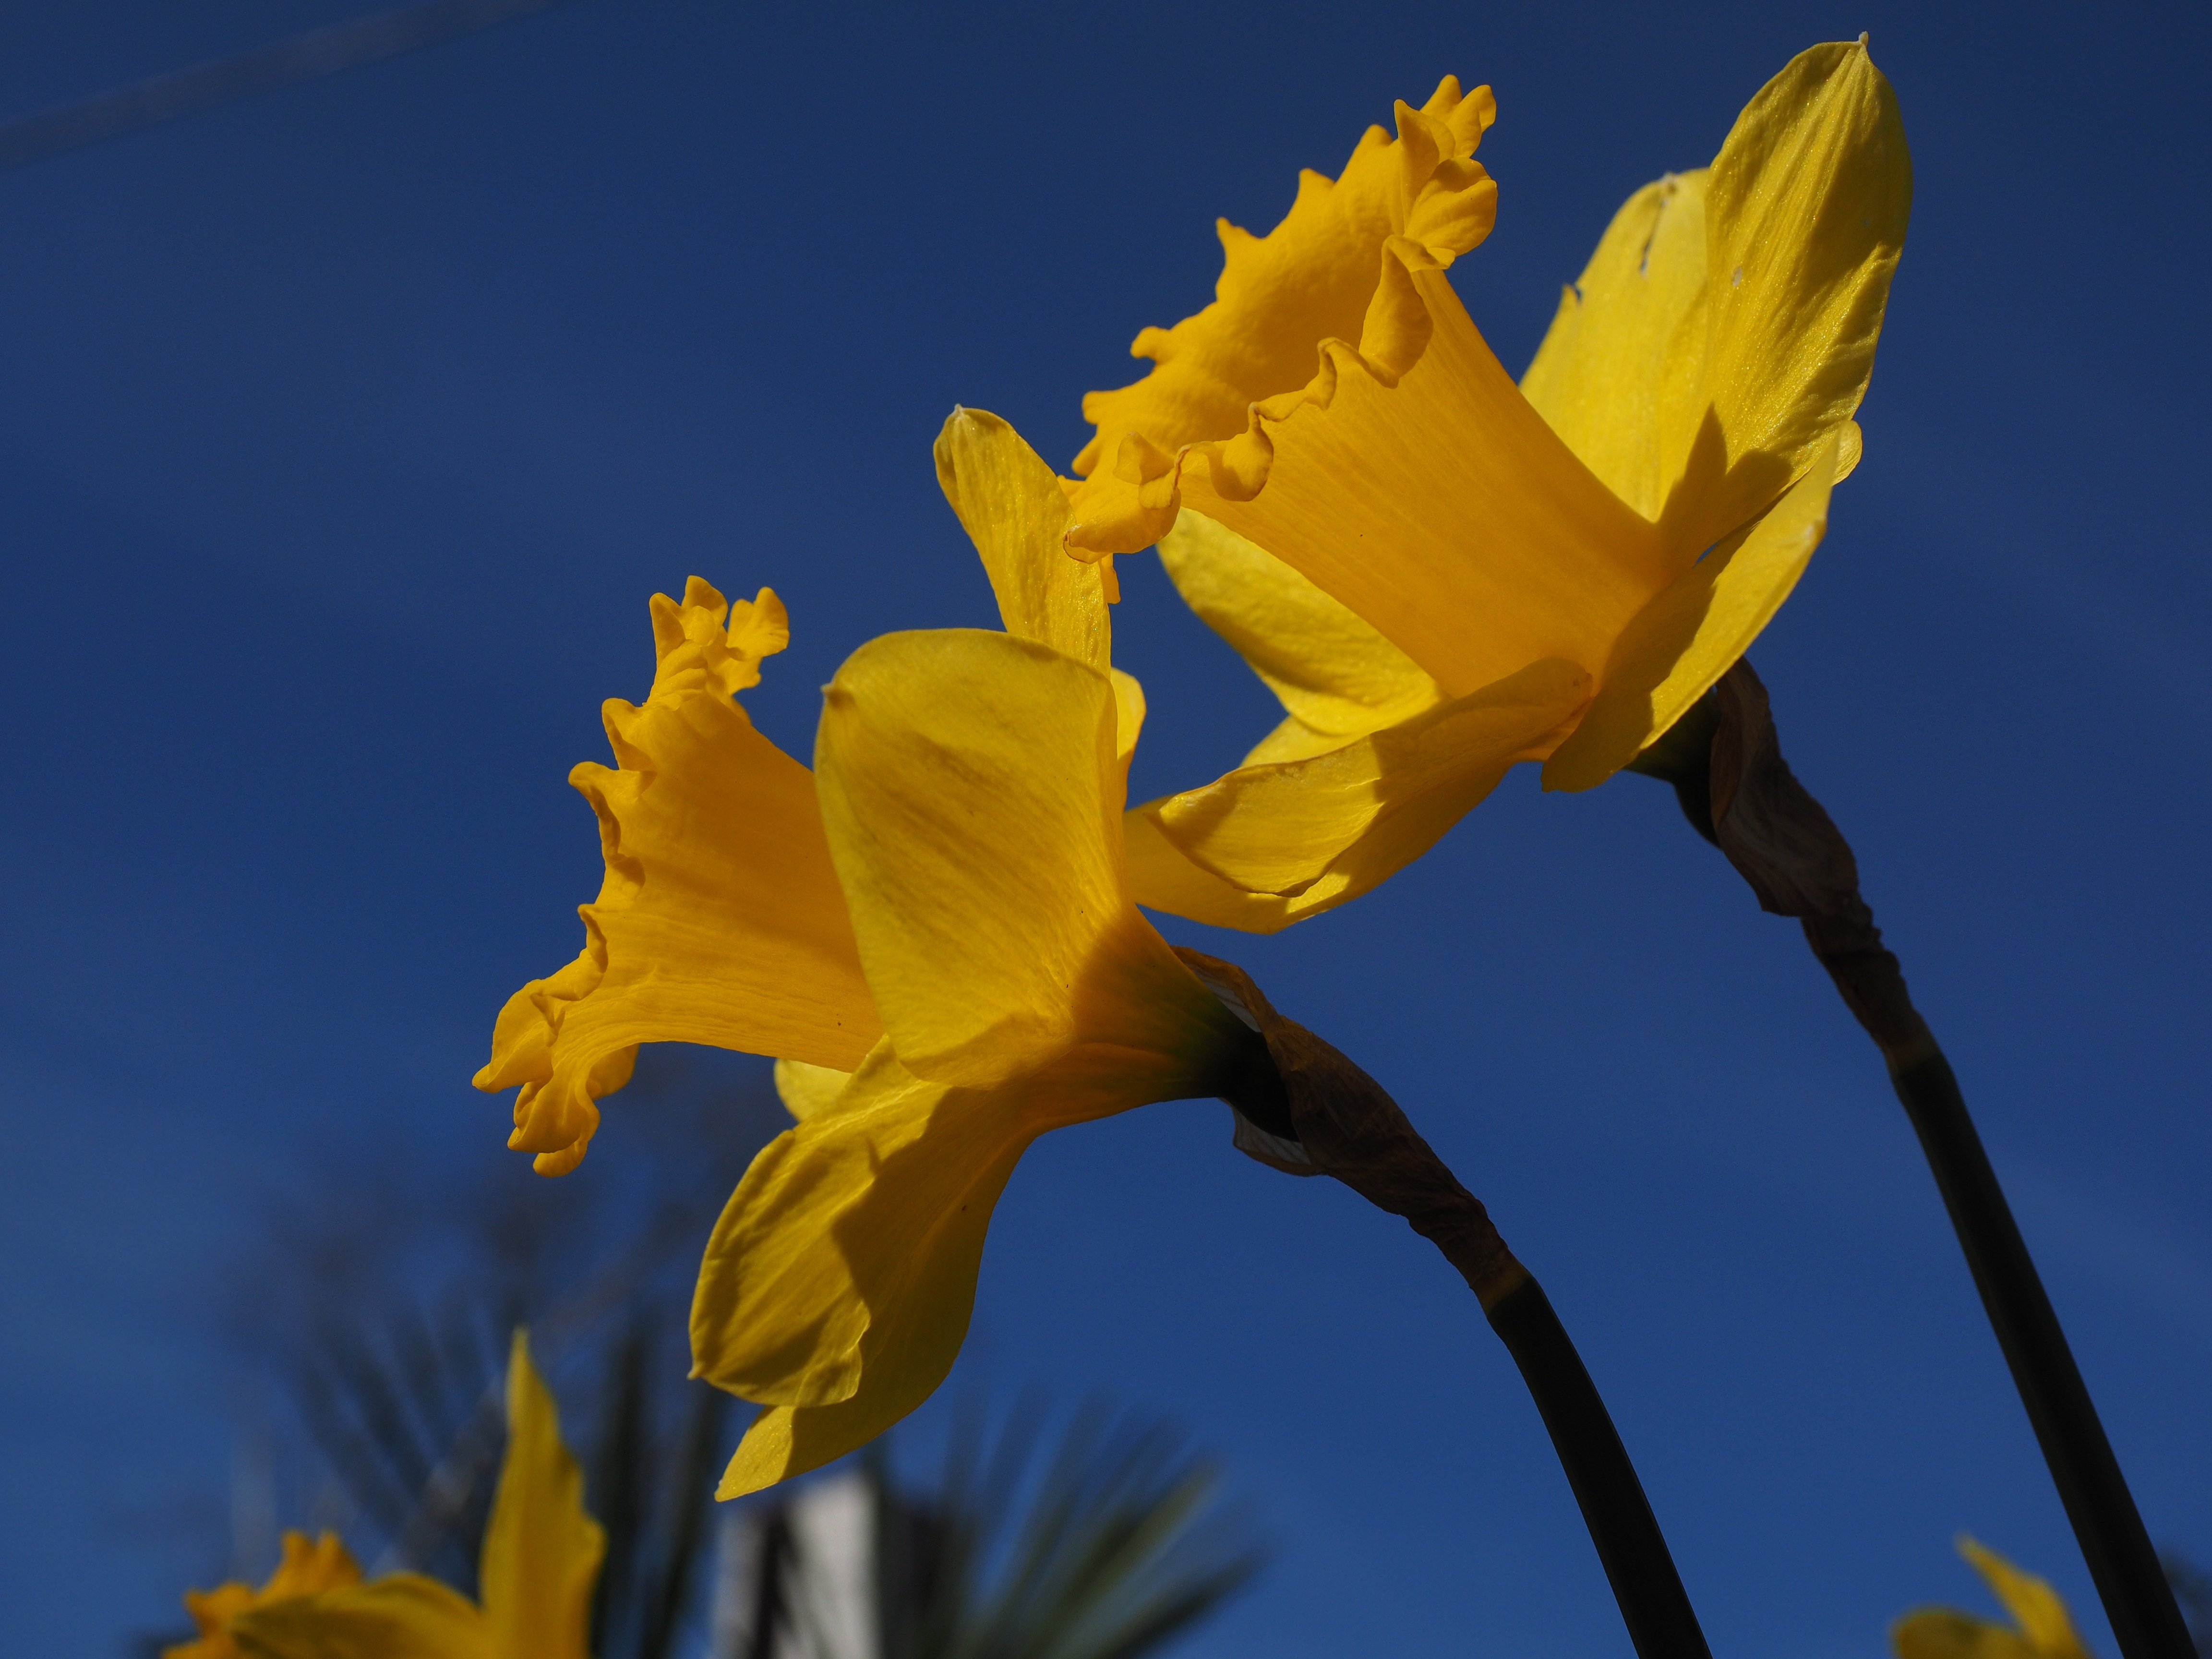
plant, sky, sunlight, flower, petal, spring, yellow, daffodil, flora, wildflower, flowers, daffodils, narcissus, macro photography, flowering plant, amaryllis plant, narcissus pseudonarcissus, plant stem, land plant